Magalan Ugochukwu Awala

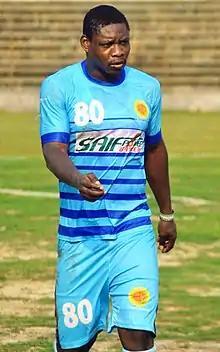
Magalan playing for Chittagong Abahani in 2019

Magalan Ugochukwu Awala (20 June 1990 – 26 June 2024) was a Nigerian football (soccer) player, who last played for Brothers Union in Bangladesh Premier League.